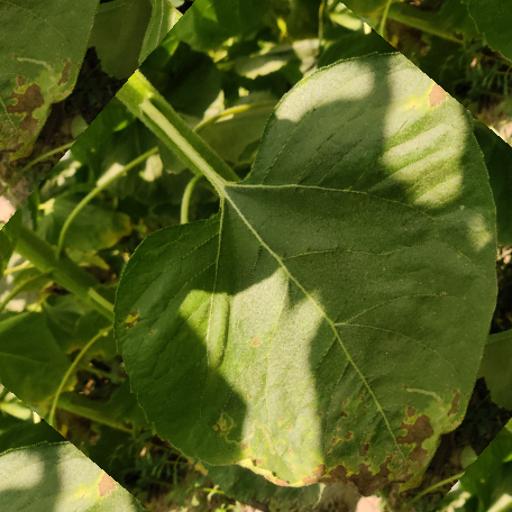
Label: Downy_mildew